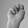
ASL letter: N